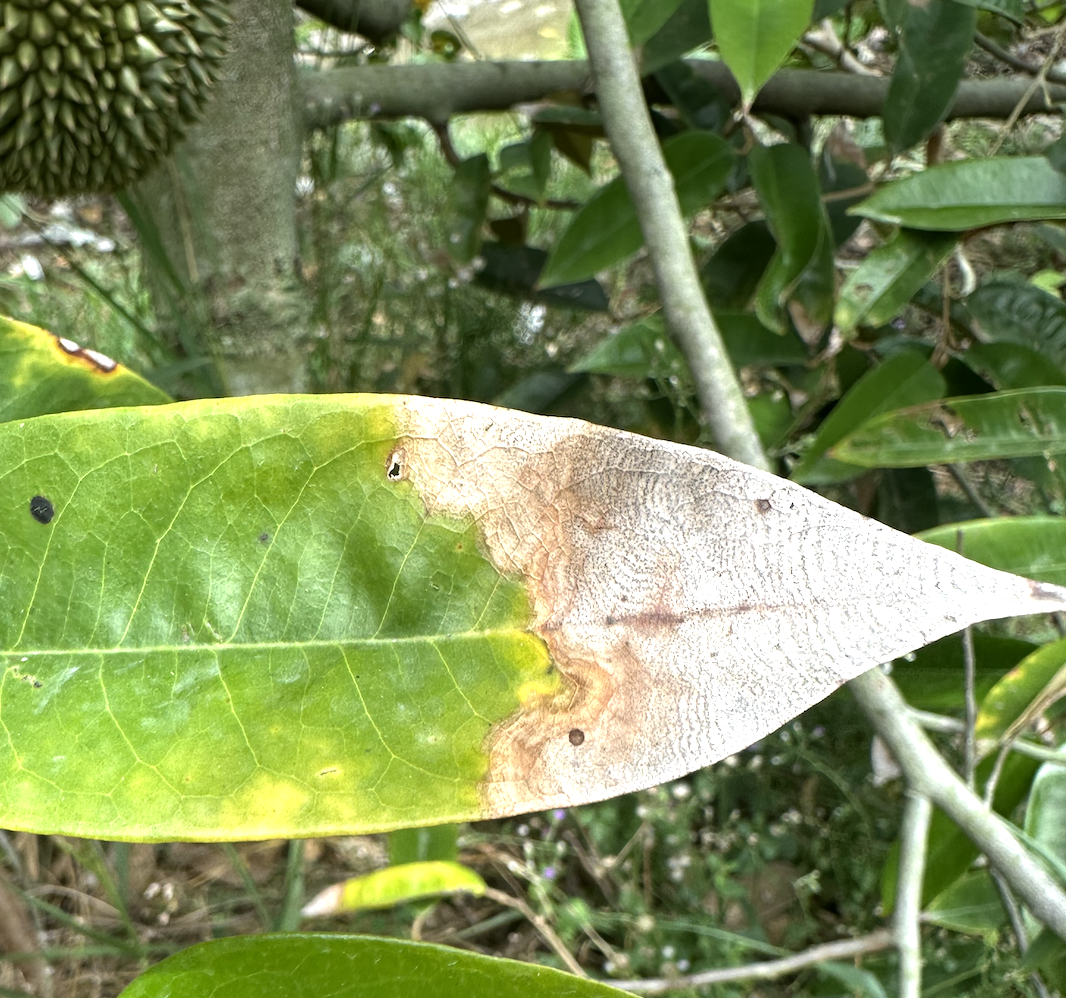
Label: anthracnose_disease